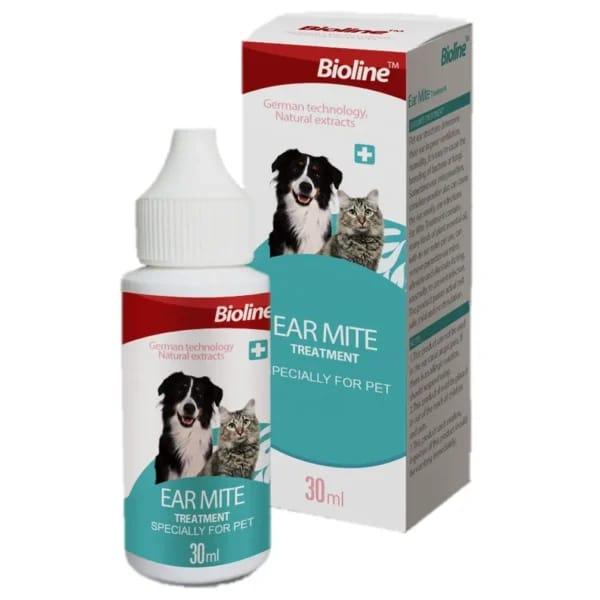
Dawa ya matone yenye ujazo wa milimita thelathini, imetengenezwa na wajerumani na viambato vya asili, ikilenga kutibu kupe wa masikio wa mbwa pamoja na paka, chupa ndogo yenye kifuniko cha kudondoshea huwezesha matumizi sahihi.